Michael Peter Olsen

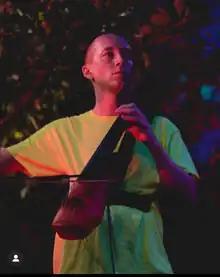
Michael Peter Olsen performing with Zoon in Toronto August 2021

Michael Peter Olsen (born June 28, 1974) is a Grammy-nominated multi-instrumentalist, producer, engineer, composer and arranger currently based in Toronto, Ontario.